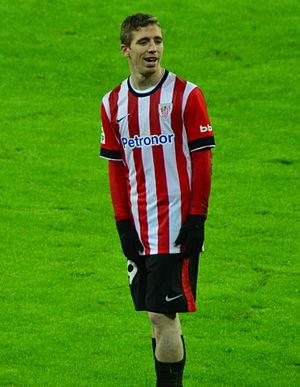
Iker Muniain Goñi, né le 19 décembre 1992 à Pampelune, Navarre, est un footballeur espagnol, qui joue à l'Athletic Bilbao au poste d'attaquant.